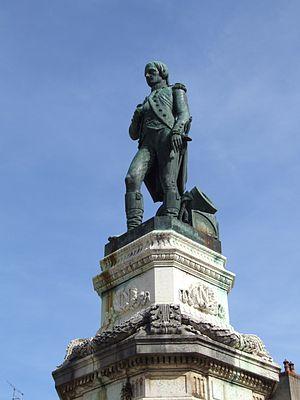
François Jouffroy: Le Lieutenant Bonaparte, statue en pied, 1857, Auxonne, Côte-d'Or, Bourgogne, France.
Cet article recense les œuvres d'art dans l'espace public de la Côte-d'Or, en France.
Le séjour de Napoléon Bonaparte à Auxonne est la période où il apprit l'essentiel de son métier militaire et où il forgea les bases de sa formation intellectuelle à l’École royale d’artillerie. Ce séjour est commémoré par une statue le représentant jeune dans l'uniforme de lieutenant d'artillerie qu'il portait alors. La statue du lieutenant Bonaparte trône au milieu de la place d'Armes, à Auxonne, depuis le 20 décembre 1857.